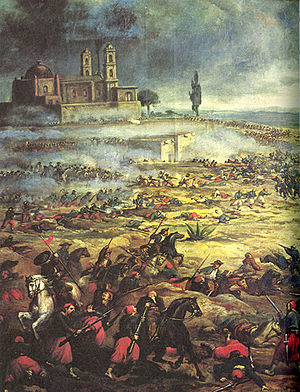
Slaget ved Puebla
Slaget ved Puebla fand sted den 5. maj 1862 tæt ved Puebla By i den mexicanske delstat ved samme navn. Slaget stod mellem hærene fra den Mexicanske Republik under general Ignacio Zaragoza og det Andet Franske Imperium, dirigeret af Charles Ferdinand Latrille, Greve af Lorencez, under det andet franske indtog i Mexico. Resultatet af slaget, en mexicansk sejr, var meget vigtigt, da det med styrker, der blev betragtet som underlegne, slog en hær som var en af tidens mest erfarne og respekterede.